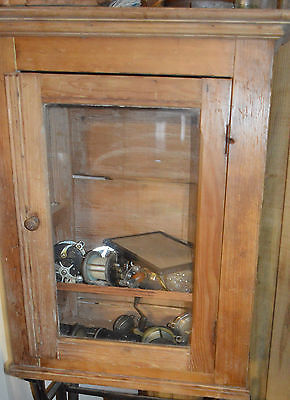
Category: cabinet